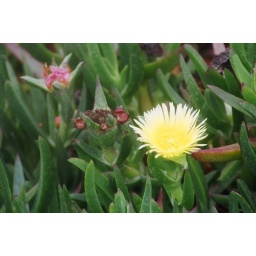
This plant was all along the rock cliffs on the shore in La Jolla, California.